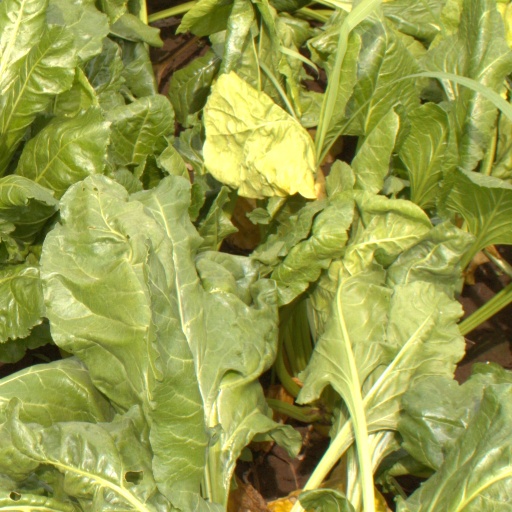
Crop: sugar beet